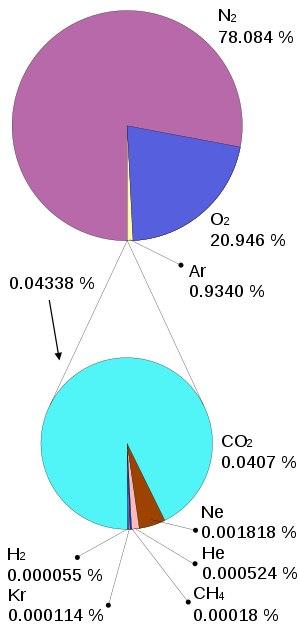
L'atmosphère terrestre est l'enveloppe gazeuse entourant la Terre que l'on appelle air. L'air sec se compose de 78,087 % de diazote, 20,95 % de dioxygène, 0,93 % d'argon, 0,041 % de dioxyde de carbone et des traces d'autres gaz. L'atmosphère protège la vie sur Terre en filtrant le rayonnement solaire ultraviolet, en réchauffant la surface par la rétention de chaleur et en réduisant partiellement les écarts de température entre le jour et la nuit.
La chimie atmosphérique est une branche des sciences de l'atmosphère étudiant la chimie de l'atmosphère terrestre et des autres planètes. Il s'agit d'un champ de recherche pluridisciplinaire impliquant entre autres la chimie environnementale, la physique, la météorologie, la modélisation informatique, l'océanographie, la géologie et la volcanologie. Son champ de recherche est à l'heure actuelle de plus en plus rapproché à celui de la climatologie.